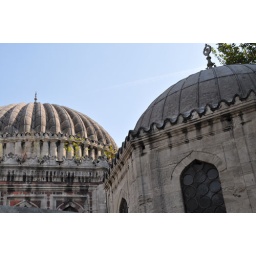
Note the plants now growing in the gutters of the rear building